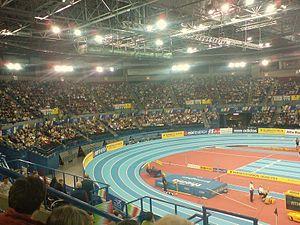
Le Birmingham Indoor Grand Prix est une compétition internationale en salle d'athlétisme se déroulant tous les ans à la National Indoor Arena de Birmingham, au Royaume-Uni, sauf en 2016 à l'Emirates Arena de Glasgow. L'épreuve fait partie des étapes du World Indoor Tour, circuit de meetings internationaux régi par l'IAAF.